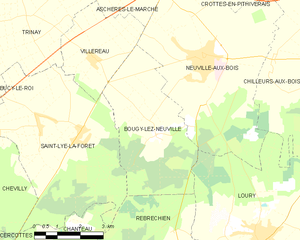
Bougy-lez-Neuville est une commune française, située dans le département du Loiret en région Centre-Val de Loire.